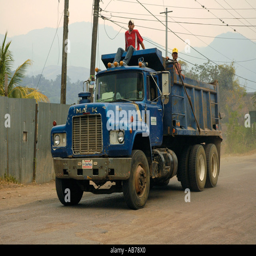
truck with people on top in the suburb